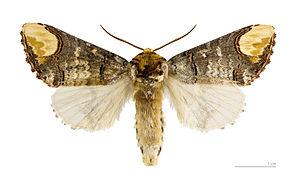
Bucéphale (papillon) - ♂ - Face dorsale Localité: Carbonnel, Rieux-de-Pelleport, Ariège, France Muséum de Toulouse
Les Phalerinae sont une sous-famille de papillons de nuit de la famille des Notodontidae.
Le genre Phalera regroupe des lépidoptères de nuit de la famille des Notodontidae et de la sous-famille des Phalerinae.
La Bucéphale est une espèce d'insectes lépidoptères de la famille des Notodontidae, sous-famille des Phalerinae. C'est l'espèce type pour le genre Phalera.